Coffin bread
Also known as:
id - Indonesian: Roti peti
ja - Japanese: 棺材板
ko - Korean: 관빵
uk - Ukrainian: Хліб-домовина
zh - Chinese: 棺材板
Category: bread (bread bowl)
Cuisine: Taiwanese
Associated cuisines: Taiwanese
Area: Tainan
Countries: Taiwan
Region: Eastern Asia

The bread is hollowed out and either toasted or fried before it is filled with a creamy stew of chicken, seafood, tripe, or mushroom. It is then topped with a piece of toasted or fried bread.

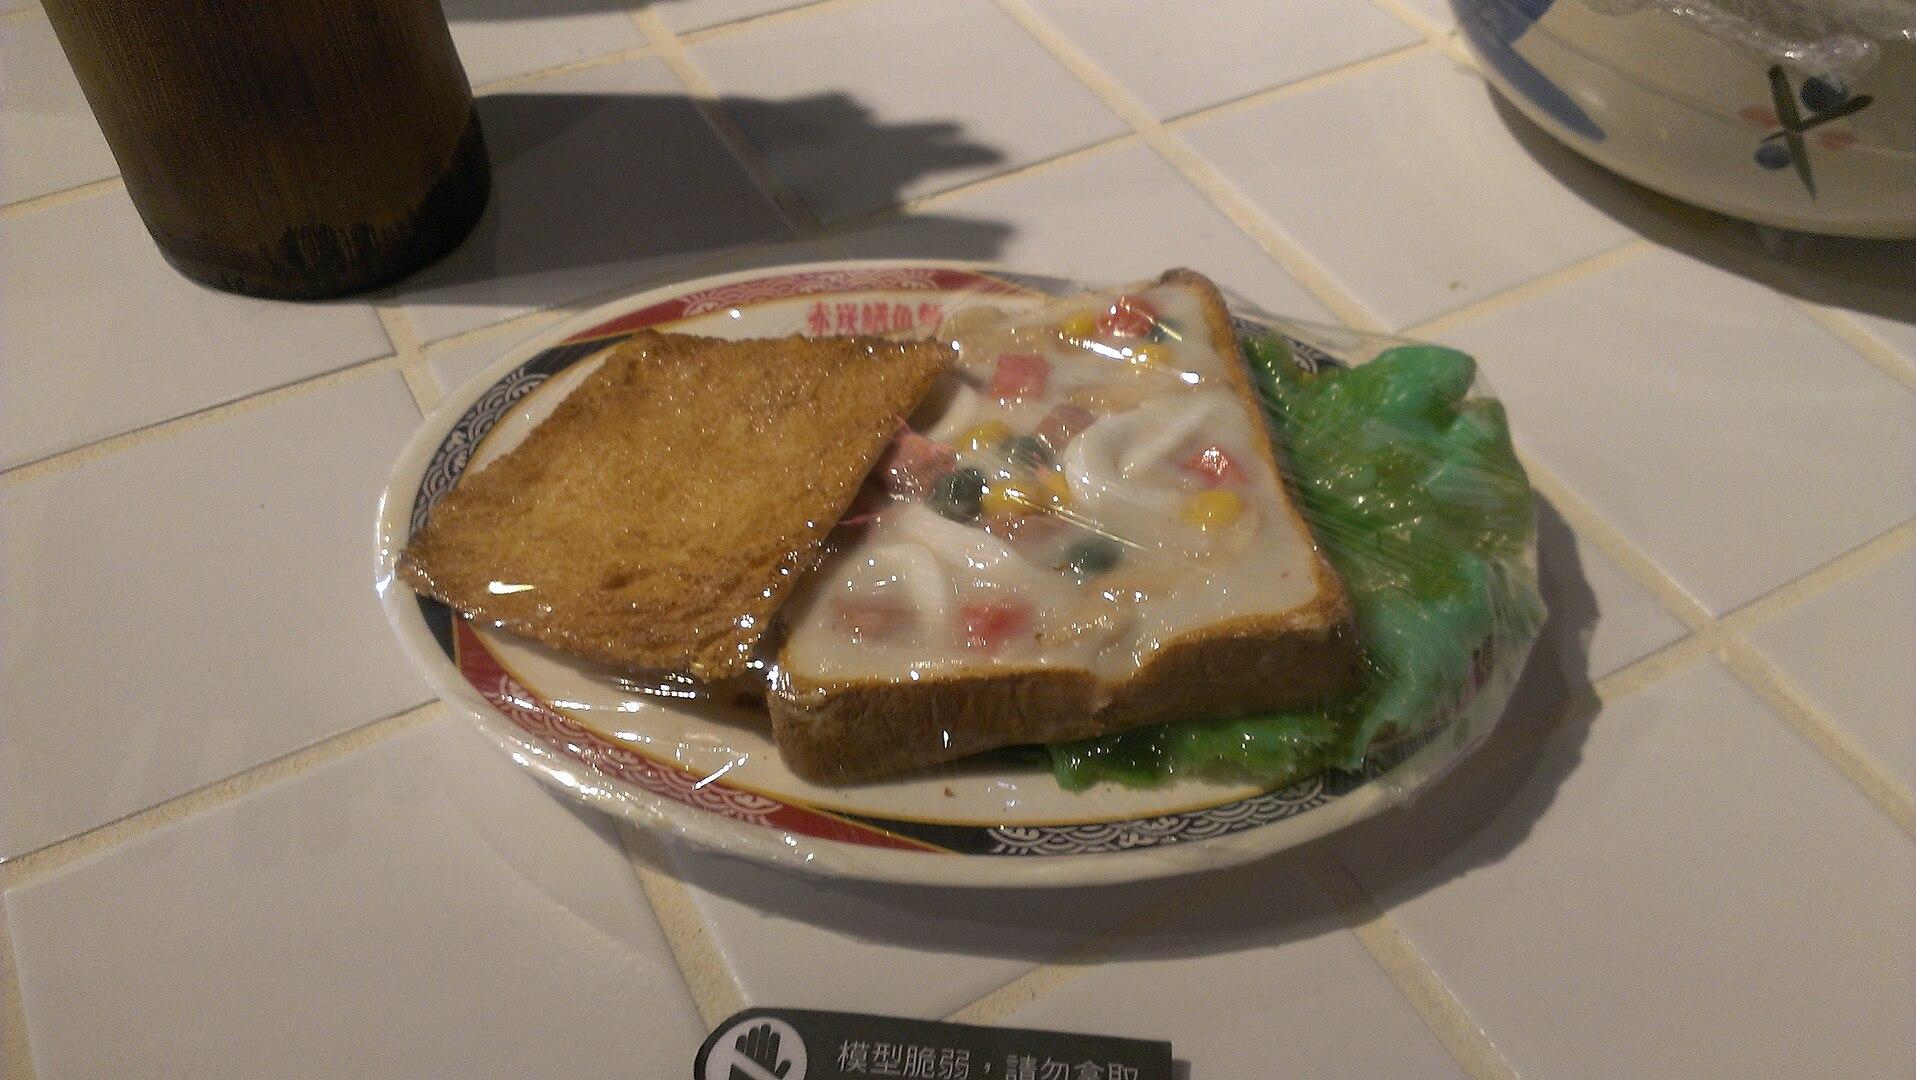
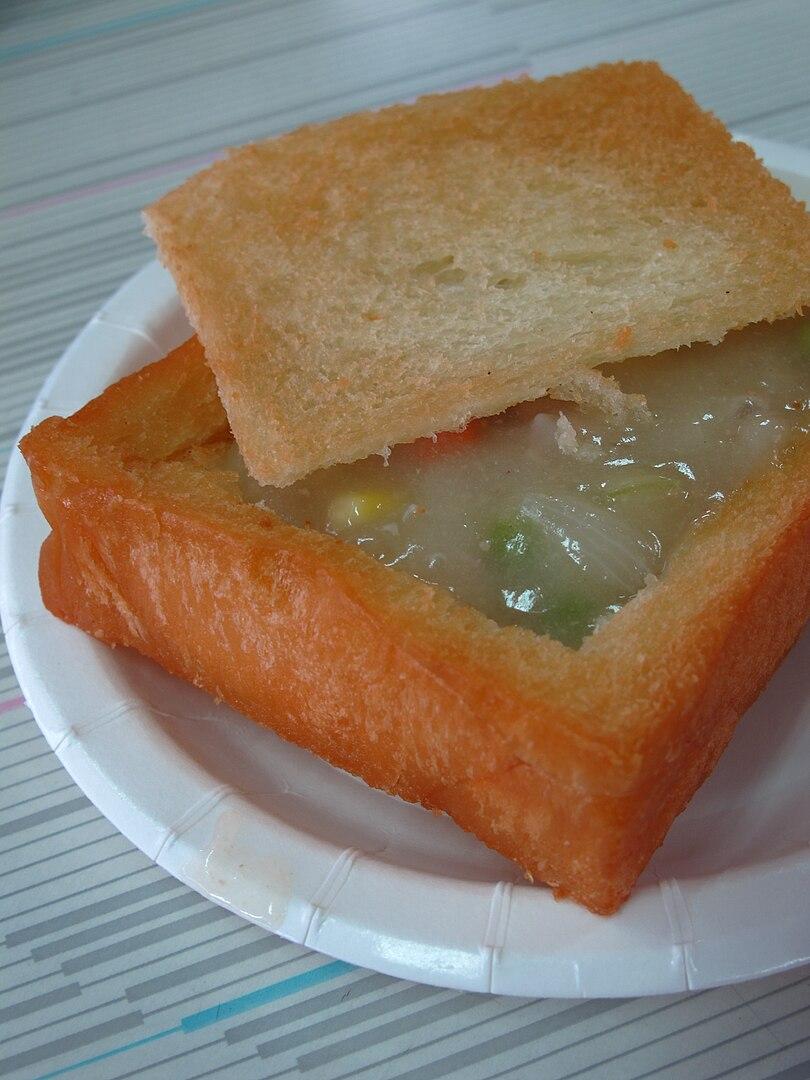
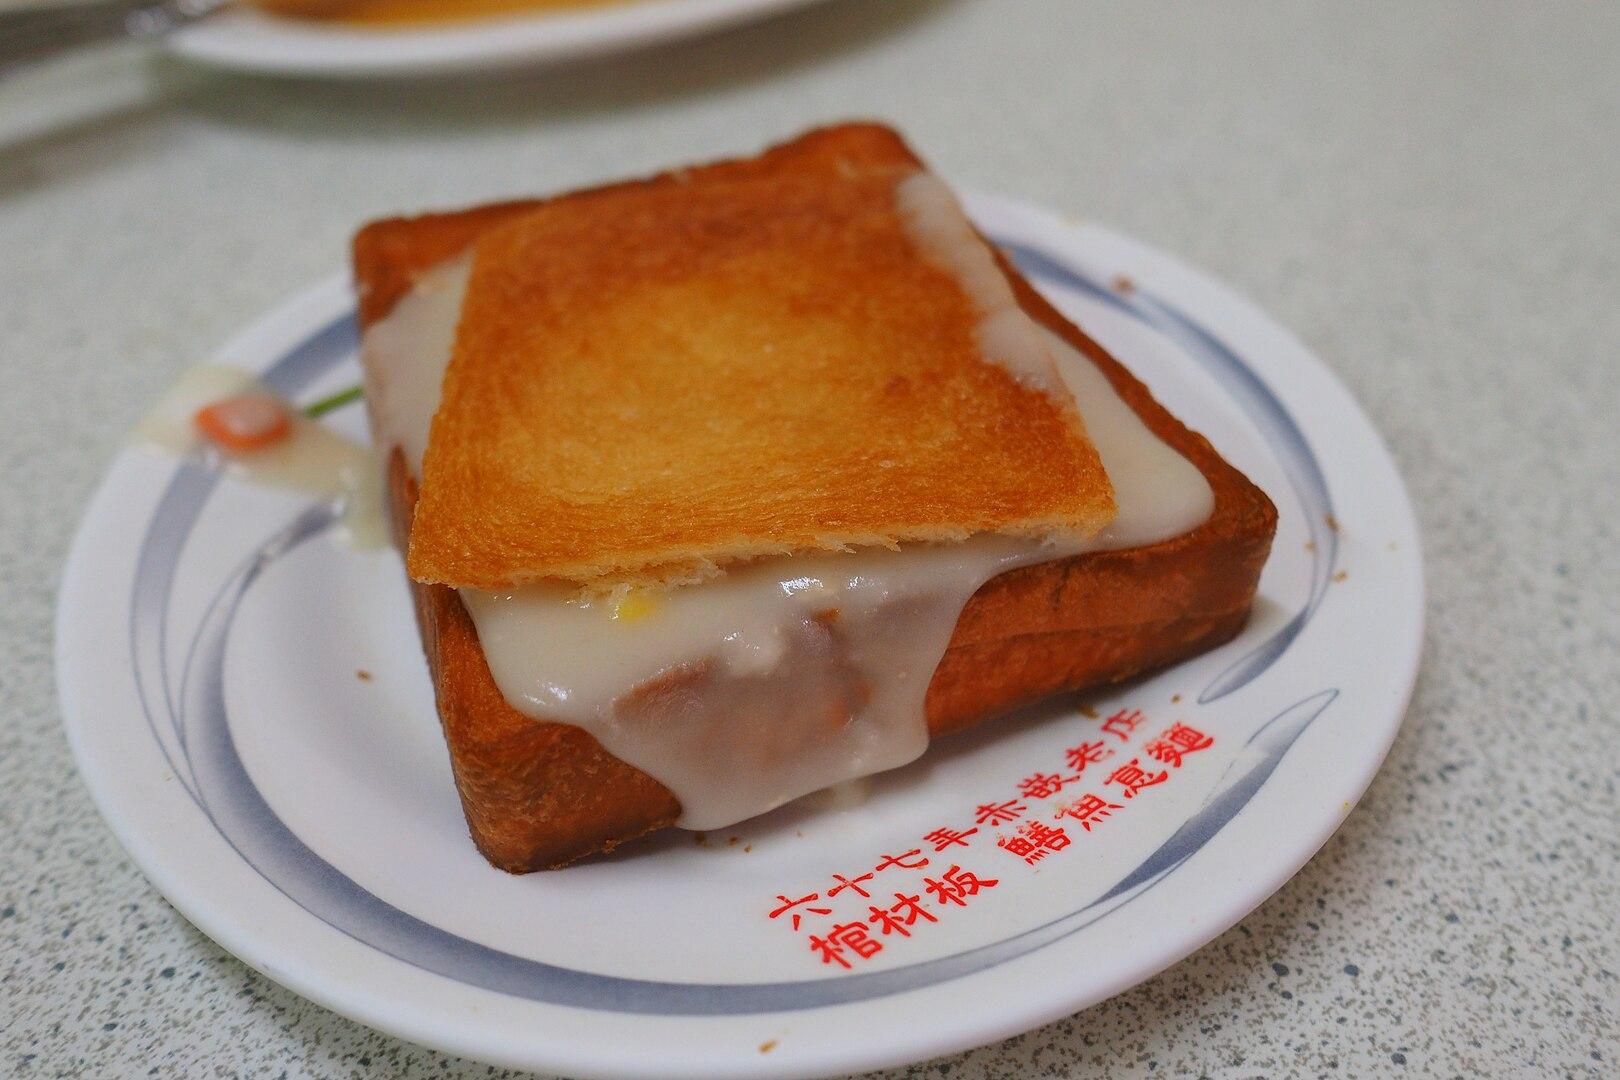
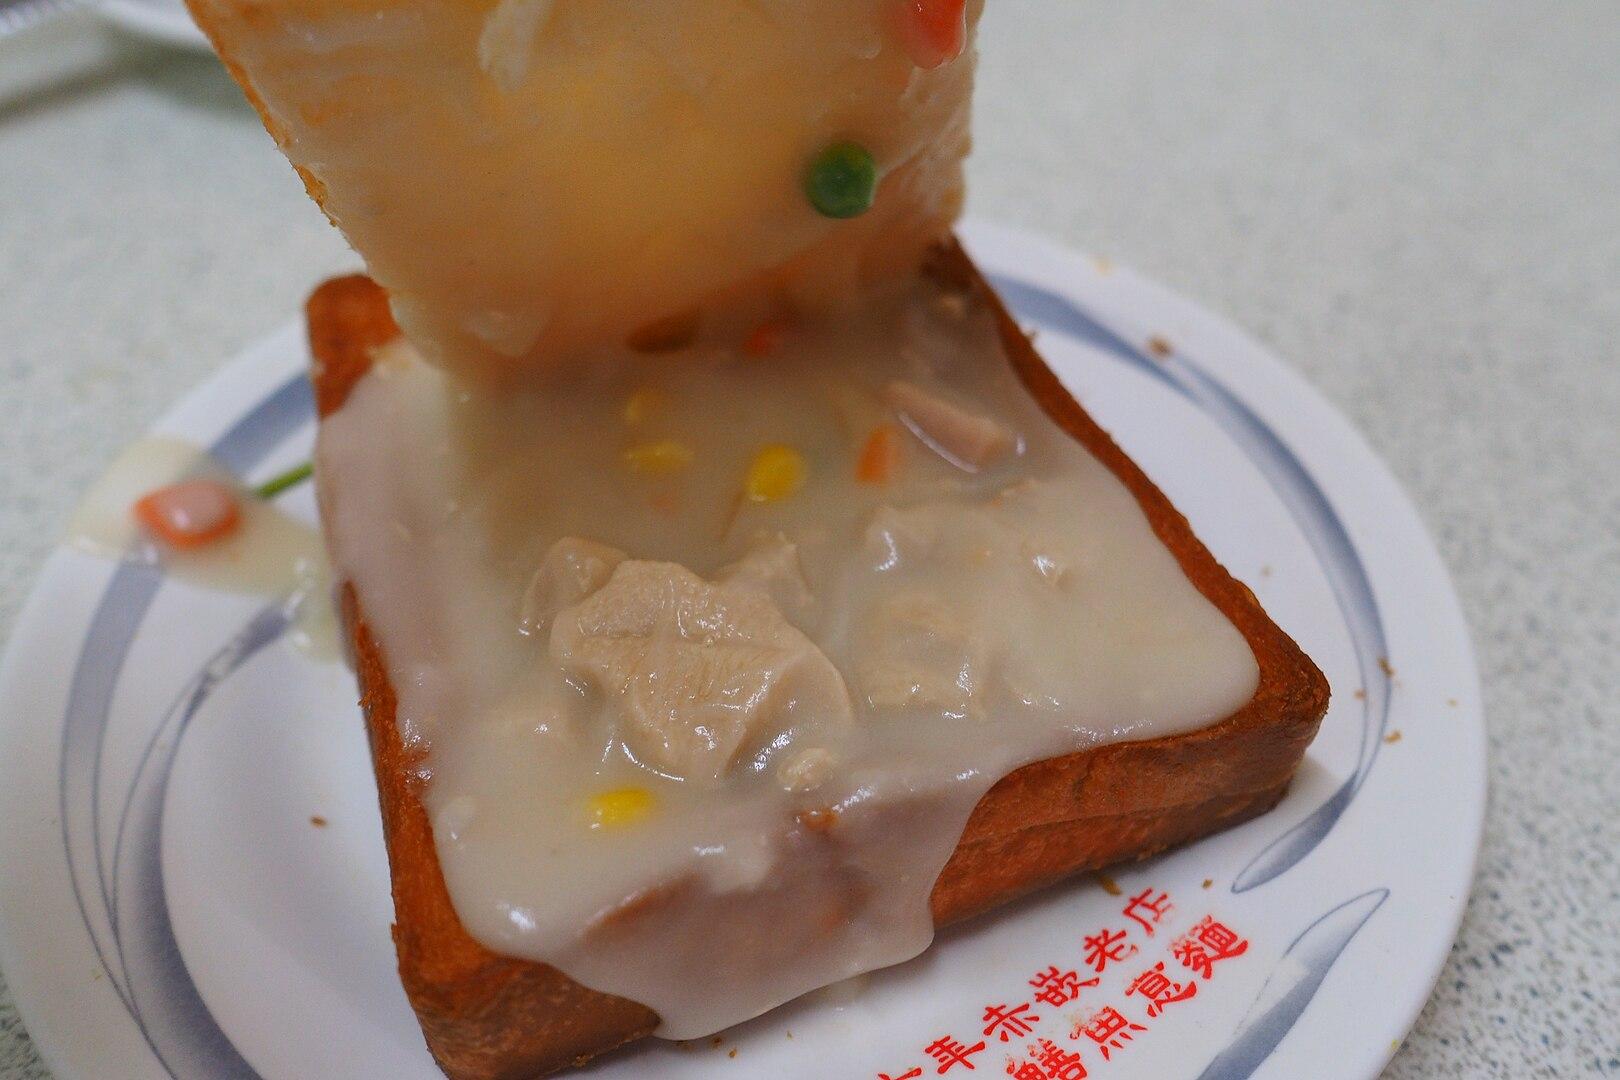
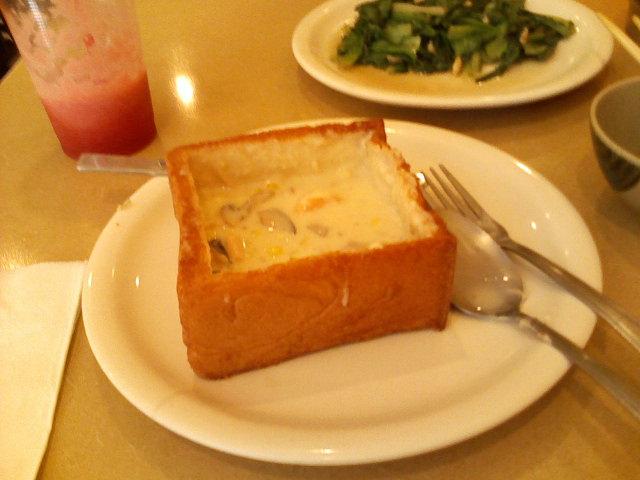